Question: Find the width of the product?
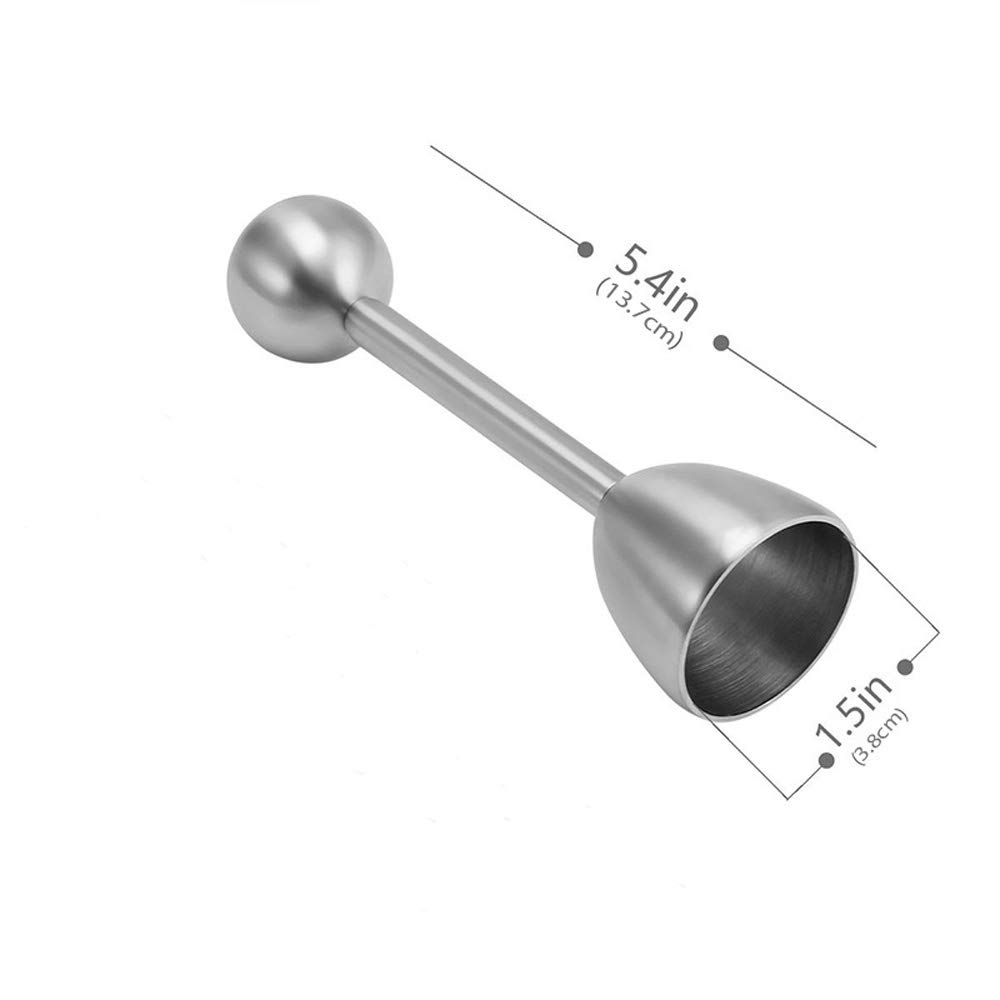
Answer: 5.4 inch